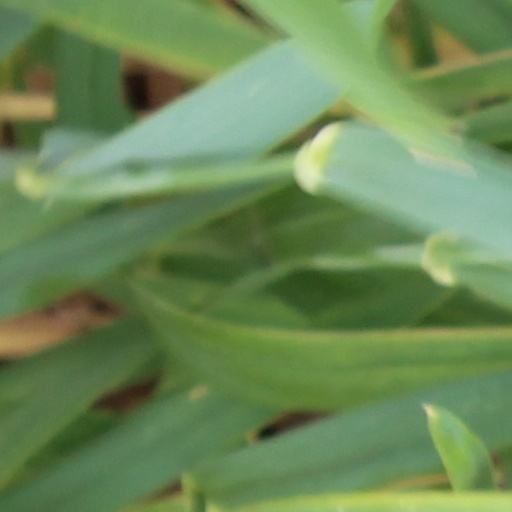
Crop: wheat